List of urban areas in the Nordic countries

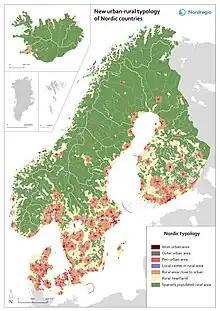
Population density in the Nordic countries.

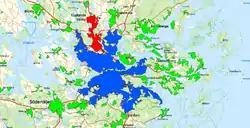
The Stockholm urban area (in blue), the largest urban area in the Nordic countries. The area includes land both inside and outside of the municipality of Stockholm.

This is a list of urban areas in the Nordic countries by population. Urban areas in the Nordic countries are measured at national level, independently by each country's statistical office. Statistics Sweden uses the term "tätort" (urban settlement), Statistics Finland also uses "tätort" in Swedish and "taajama" in Finnish, Statistics Denmark uses "byområde" (city), while Statistics Norway uses "tettsted" (urban settlement).